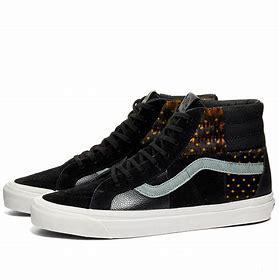
Brand: Vans
Model: UA SK8 Hi